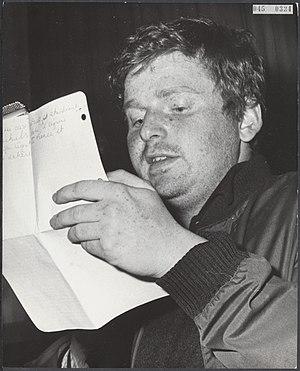
Cette page concerne l'année 1968 du calendrier grégorien.